Charles Wilson (political scientist)

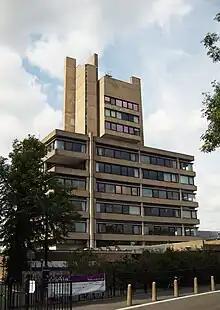
Charles Wilson Building, University of Leicester

The Charles Wilson Building at the University of Leicester was designed by Sir Denys Lasdun in the brutalist style, and completed in 1963. It is Category B listed. It is the university's main social and catering building, and is licensed as a venue for civil weddings and civil partnerships.